Canada–Mozambique relations

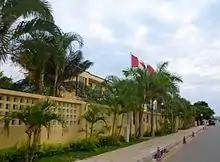
High Commission of Canada in Maputo

Trade between Canada and Mozambique is limited, however in future years is growing. The total amount of two-way trade between the two nations in 2008 was $13.3 million. Canada primarily exports wheat and clothing and textiles while 75% Mozambican exports to Canada is tobacco. In recent years, Canadian mining companies have invested in Mozambique and may continue to expand in the coming years.